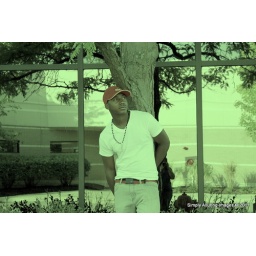
cortez lihgt green cast by tree